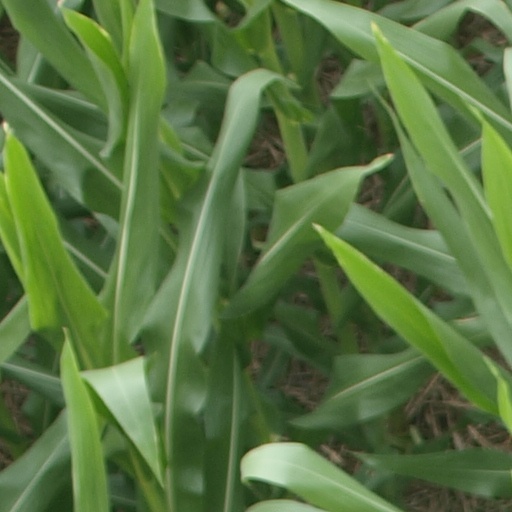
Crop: maize; corn